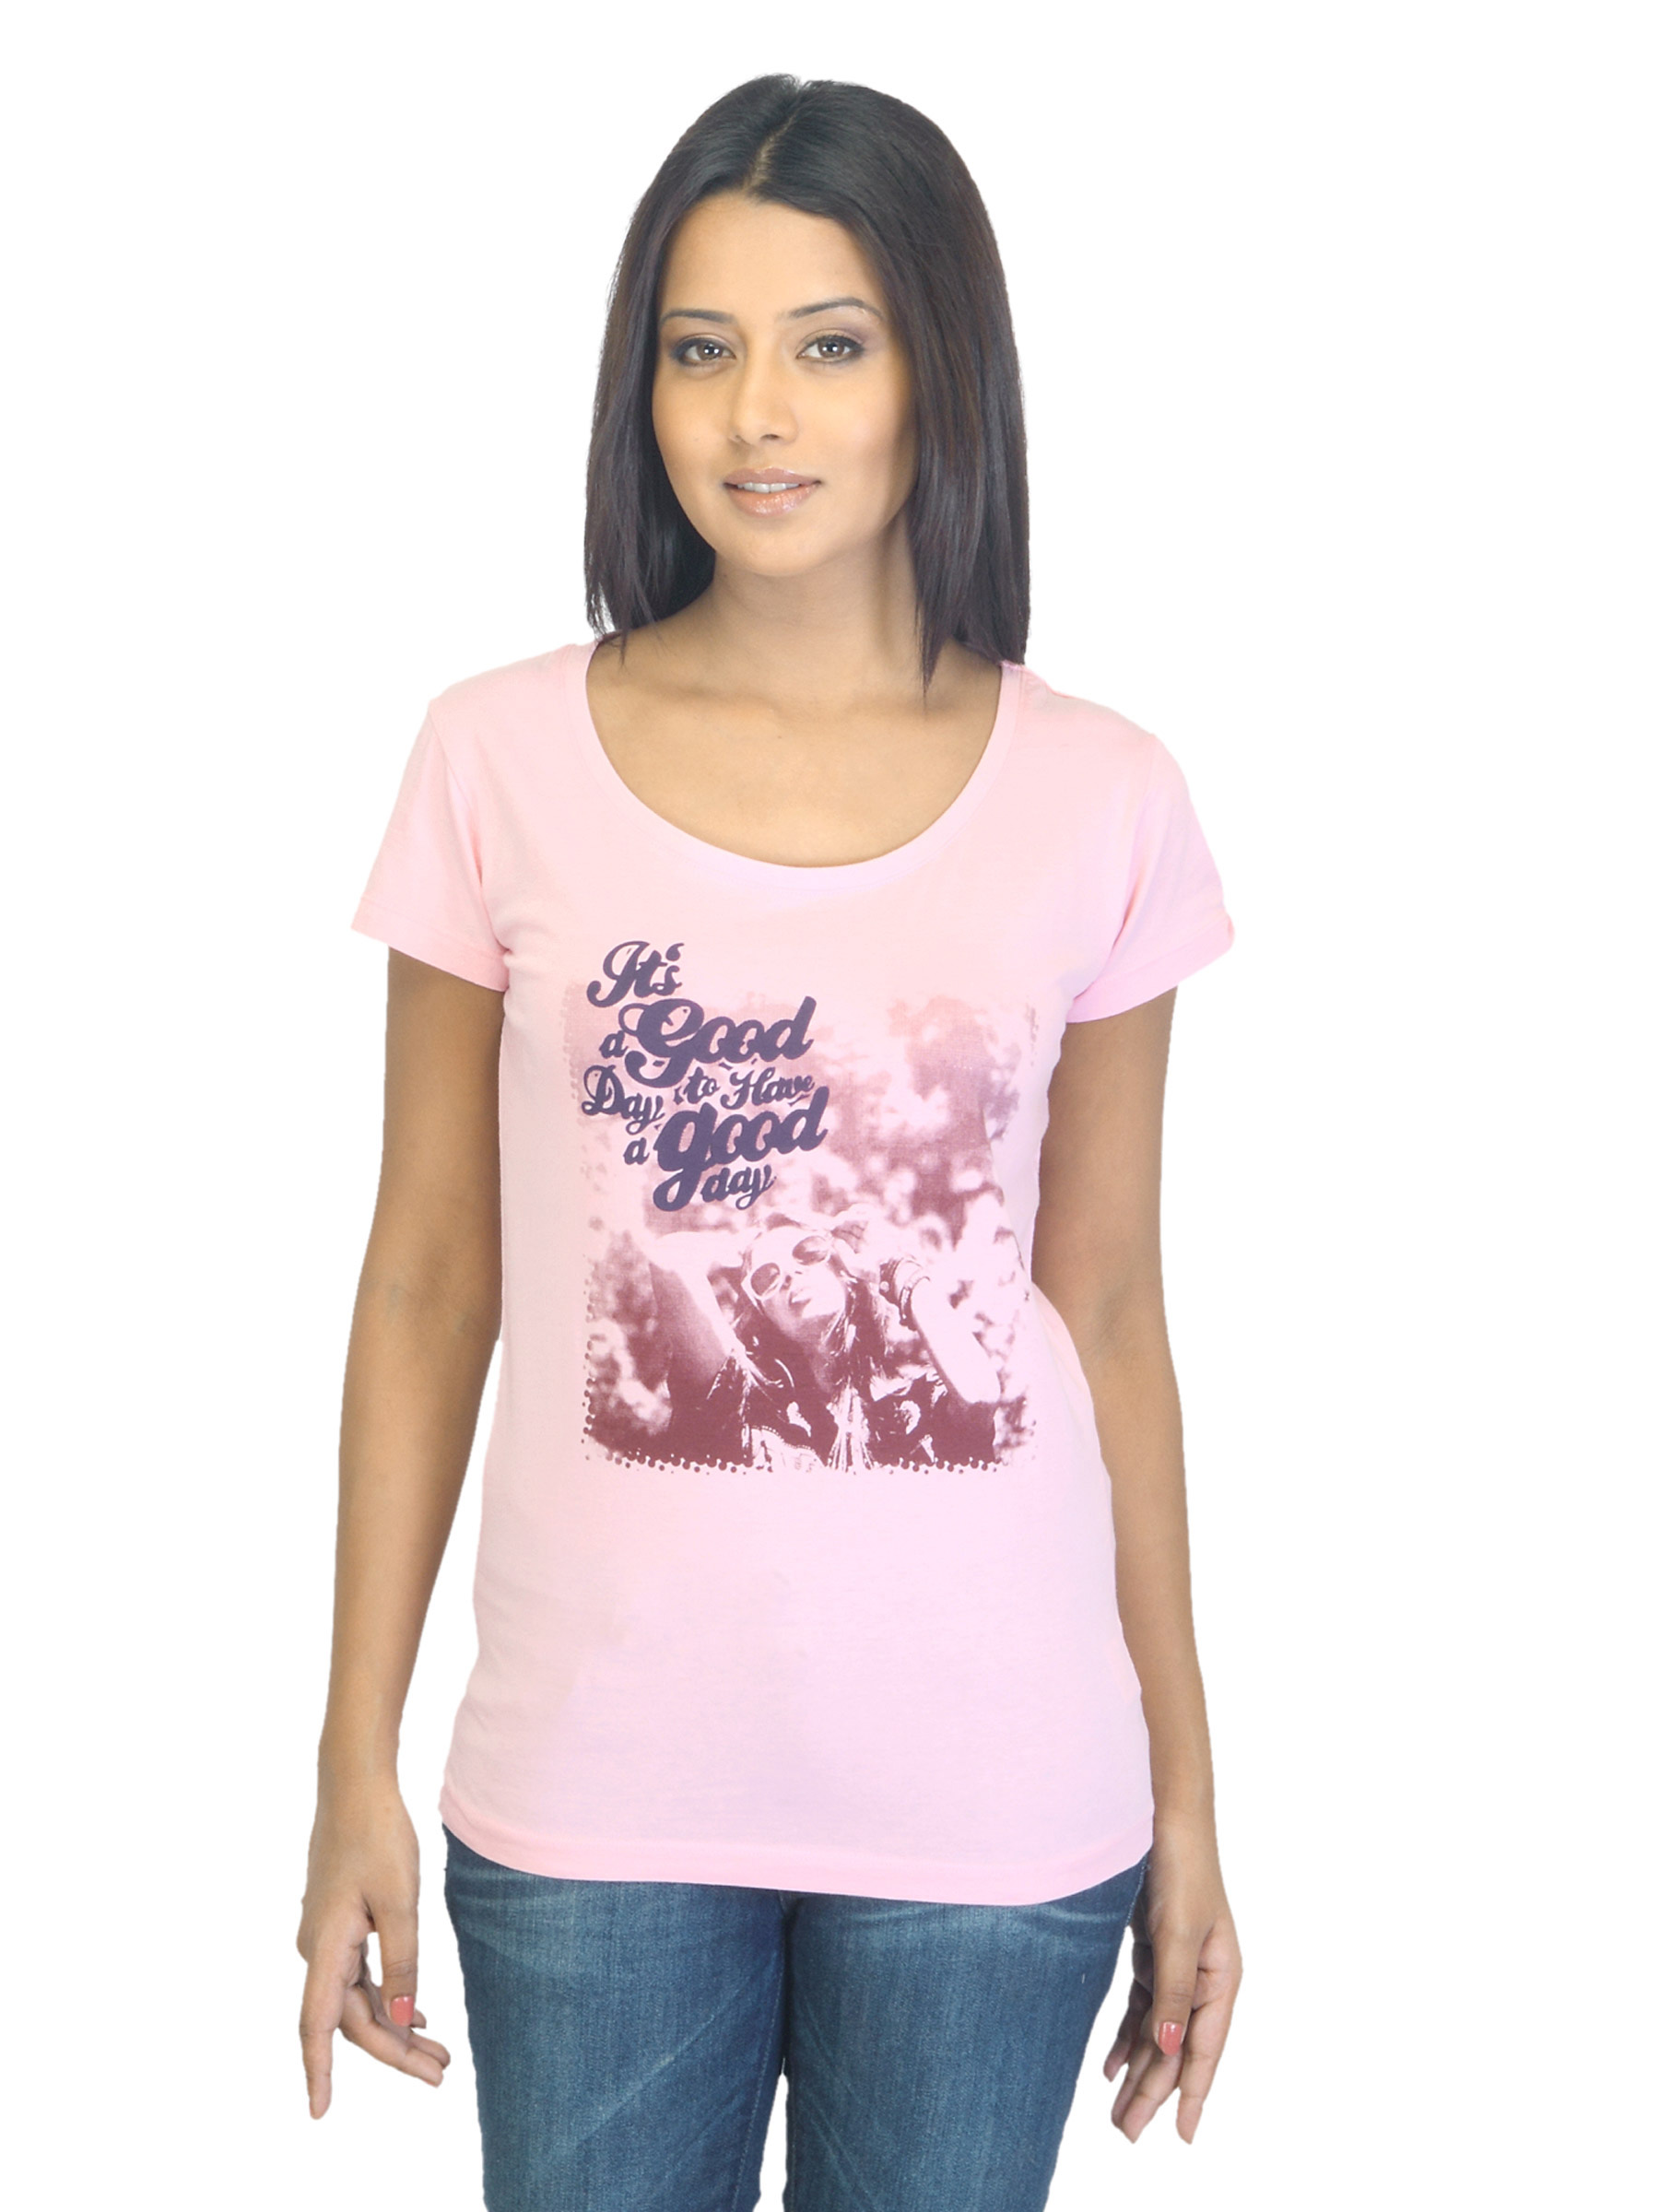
Lee Women Dora Pink T-shirt
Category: Apparel / Topwear / Tshirts
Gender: Women
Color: Pink
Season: Summer 2012
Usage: Casual